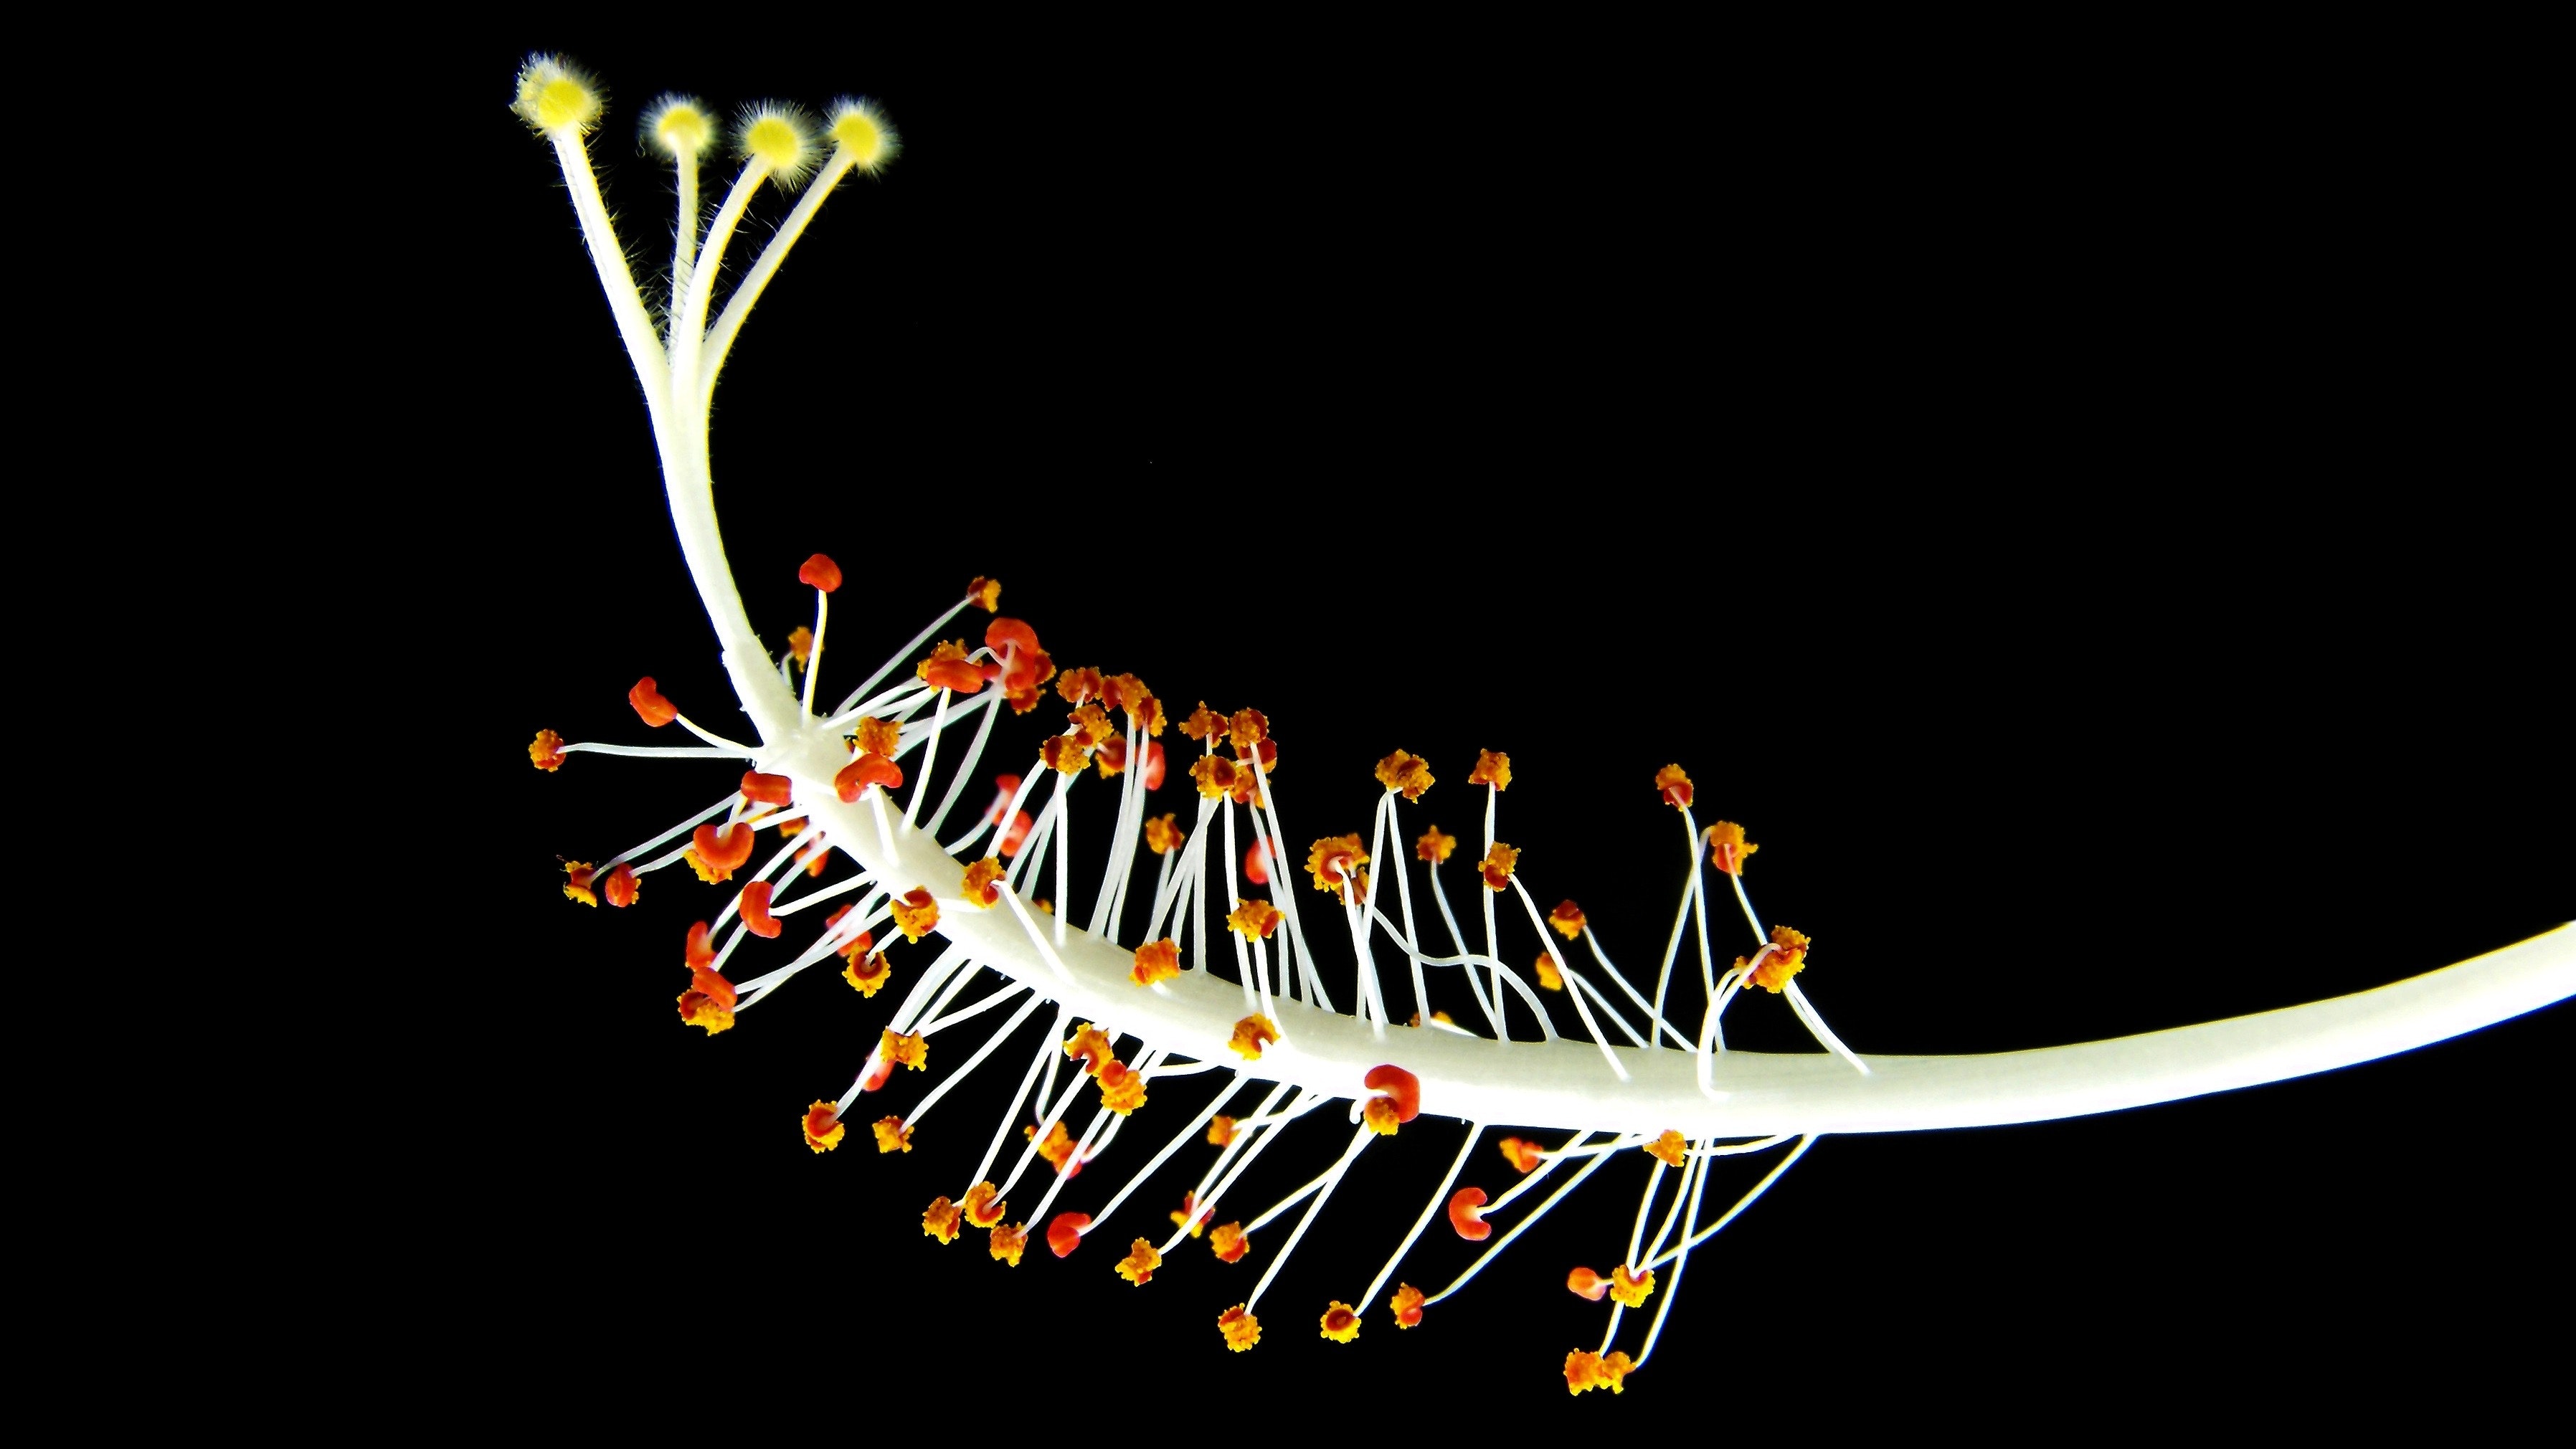
plant, graphic design